Juliusz Kühl

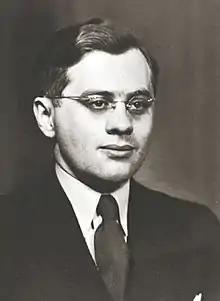
Juliusz Kühl

Juliusz Kühl also known as Julius or Yehiel Kühl (June 24, 1913 – February 13, 1985) was a Polish diplomat, Holocaust rescuer and – after World War II – Canadian construction businessman. Kühl was a member of the Ładoś Group also known as the Bernese Group and he is particularly known for his role in the production of false Latin American passports by the Polish Legation in Bern, Switzerland, thanks to which between several hundred and several thousand Jews in German-occupied Poland and the Netherlands survived the Holocaust.